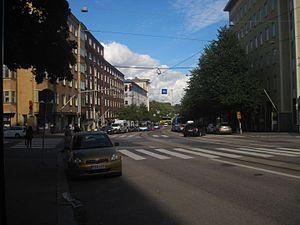
La rue de Runeberg en finnois : Runeberginkatu est une rue des quartiers de Kamppi, Etu-Töölö et Taka-Töölö à Helsinki en Finlande.